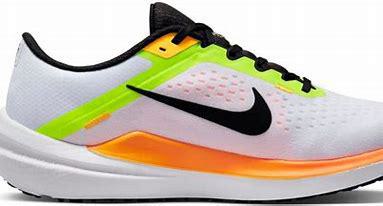
Brand: Nike
Model: Winflo 10